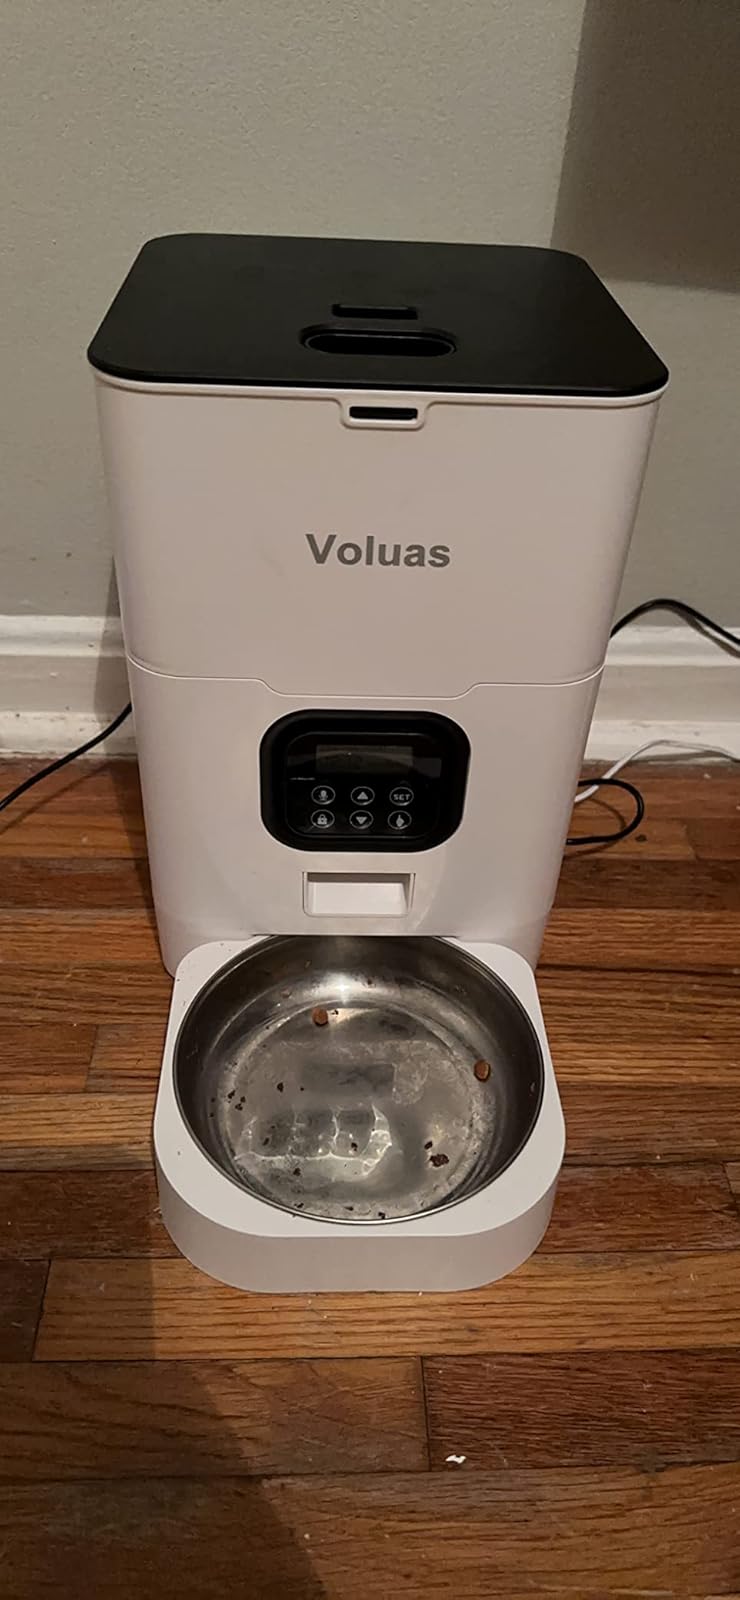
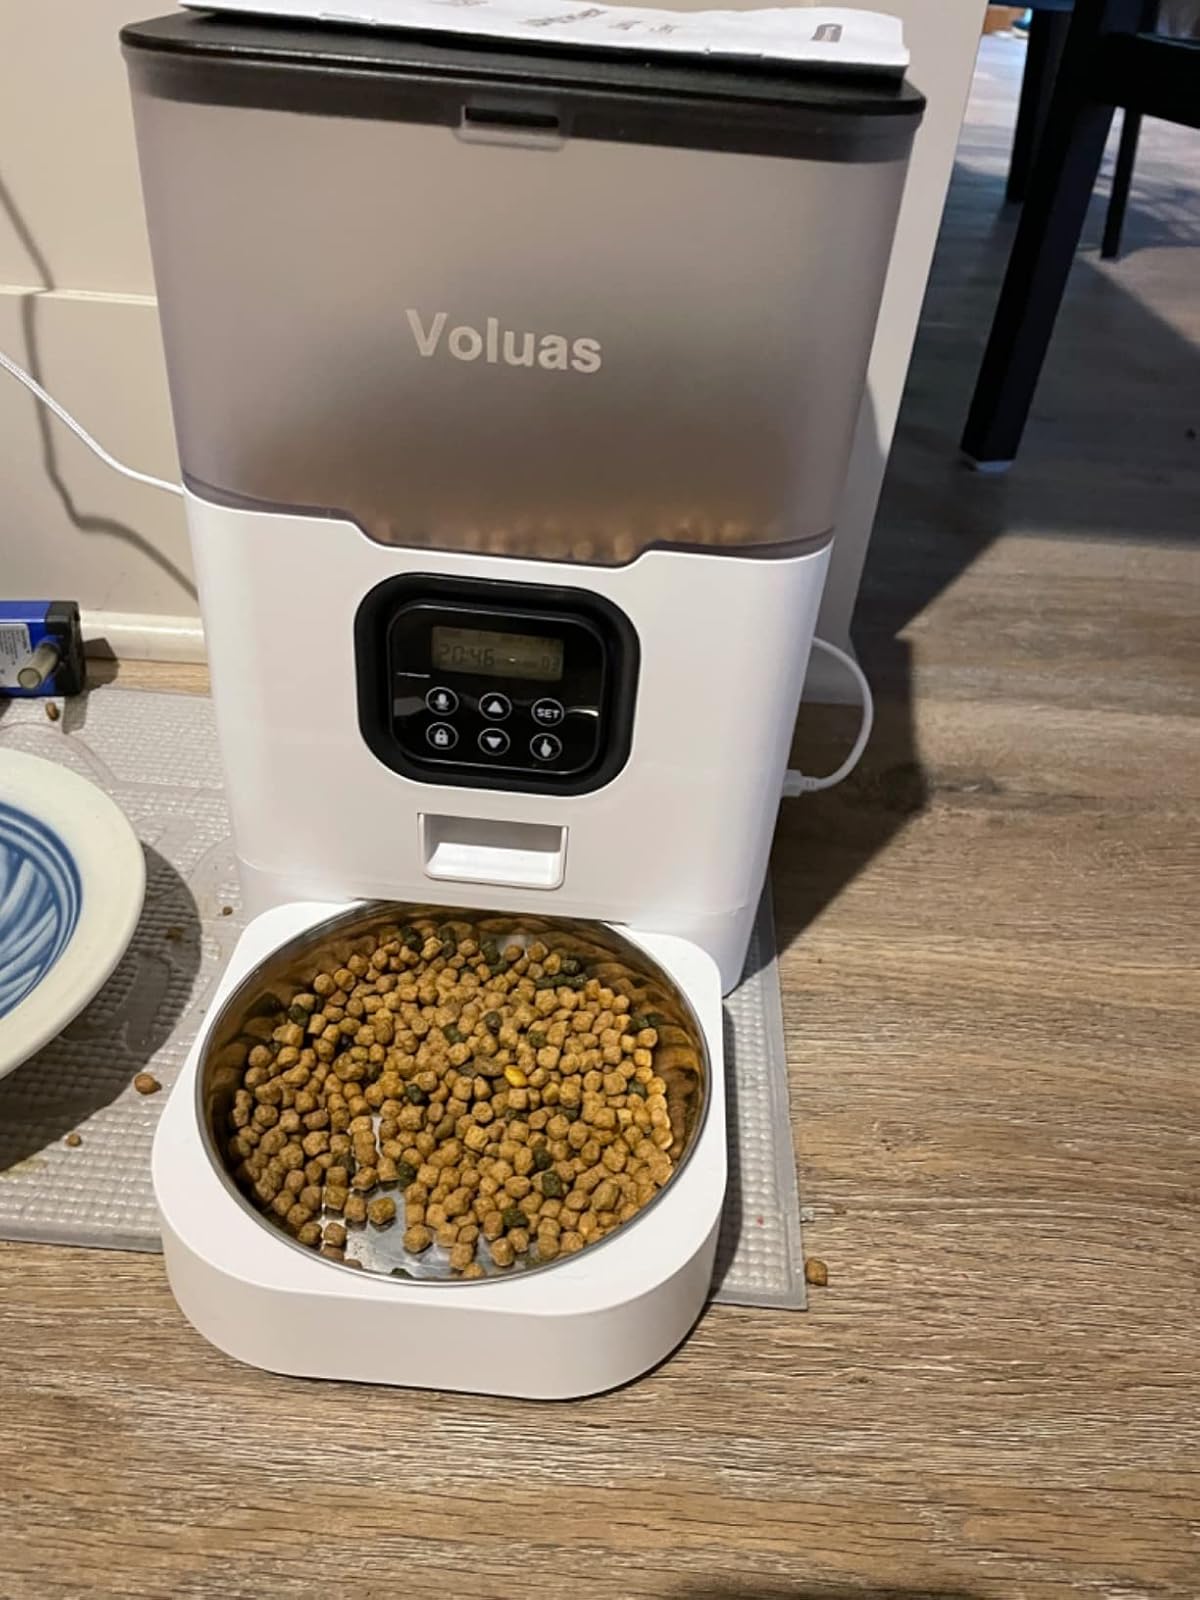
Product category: items_feeder
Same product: no